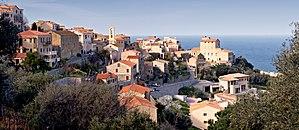
Monticello est une commune française située dans la circonscription départementale de la Haute-Corse et le territoire de la collectivité de Corse. Le village appartient à la piève d'Aregno, en Balagne.